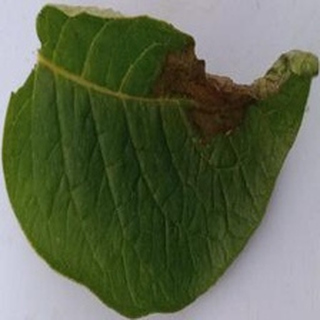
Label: potato_late_blight